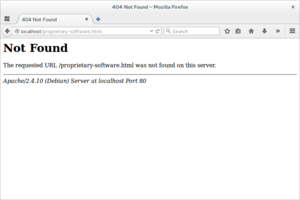
Dødt link
En fejlmeddelelse i browseren Firefox om et dødt link.
Et dødt link er et link på internettet som peger på en hjemmeside eller på en server som er permanent utilgængelig. Det mest almindelige resultat af døde link er en 404-fejl, som indikerer at web-serveren reagerer, men det bestemte hjemmeside kunne ikke findes. En anden fejl som døde link generer, er DNS-fejl fordi web-serveren ikke kunne findes med det kaldte navn.